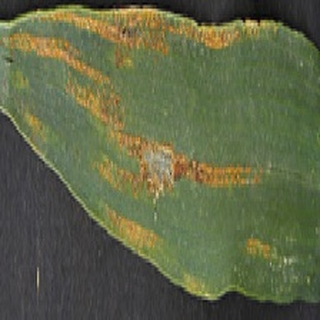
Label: wheat_yellow_rust